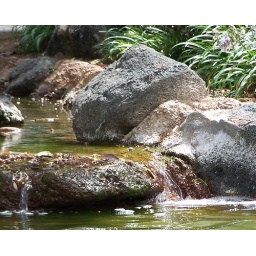
You can just hear the water running over the rocks.